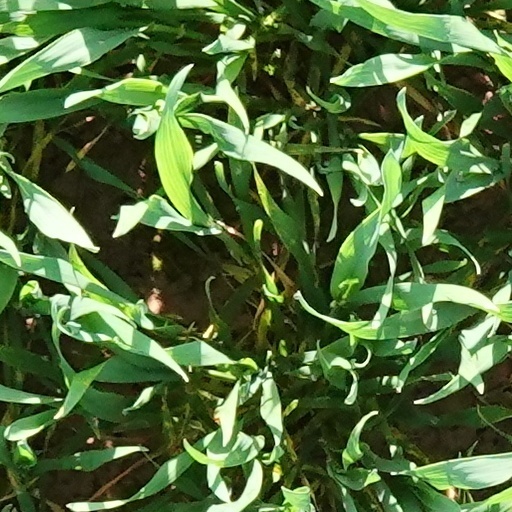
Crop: wheat